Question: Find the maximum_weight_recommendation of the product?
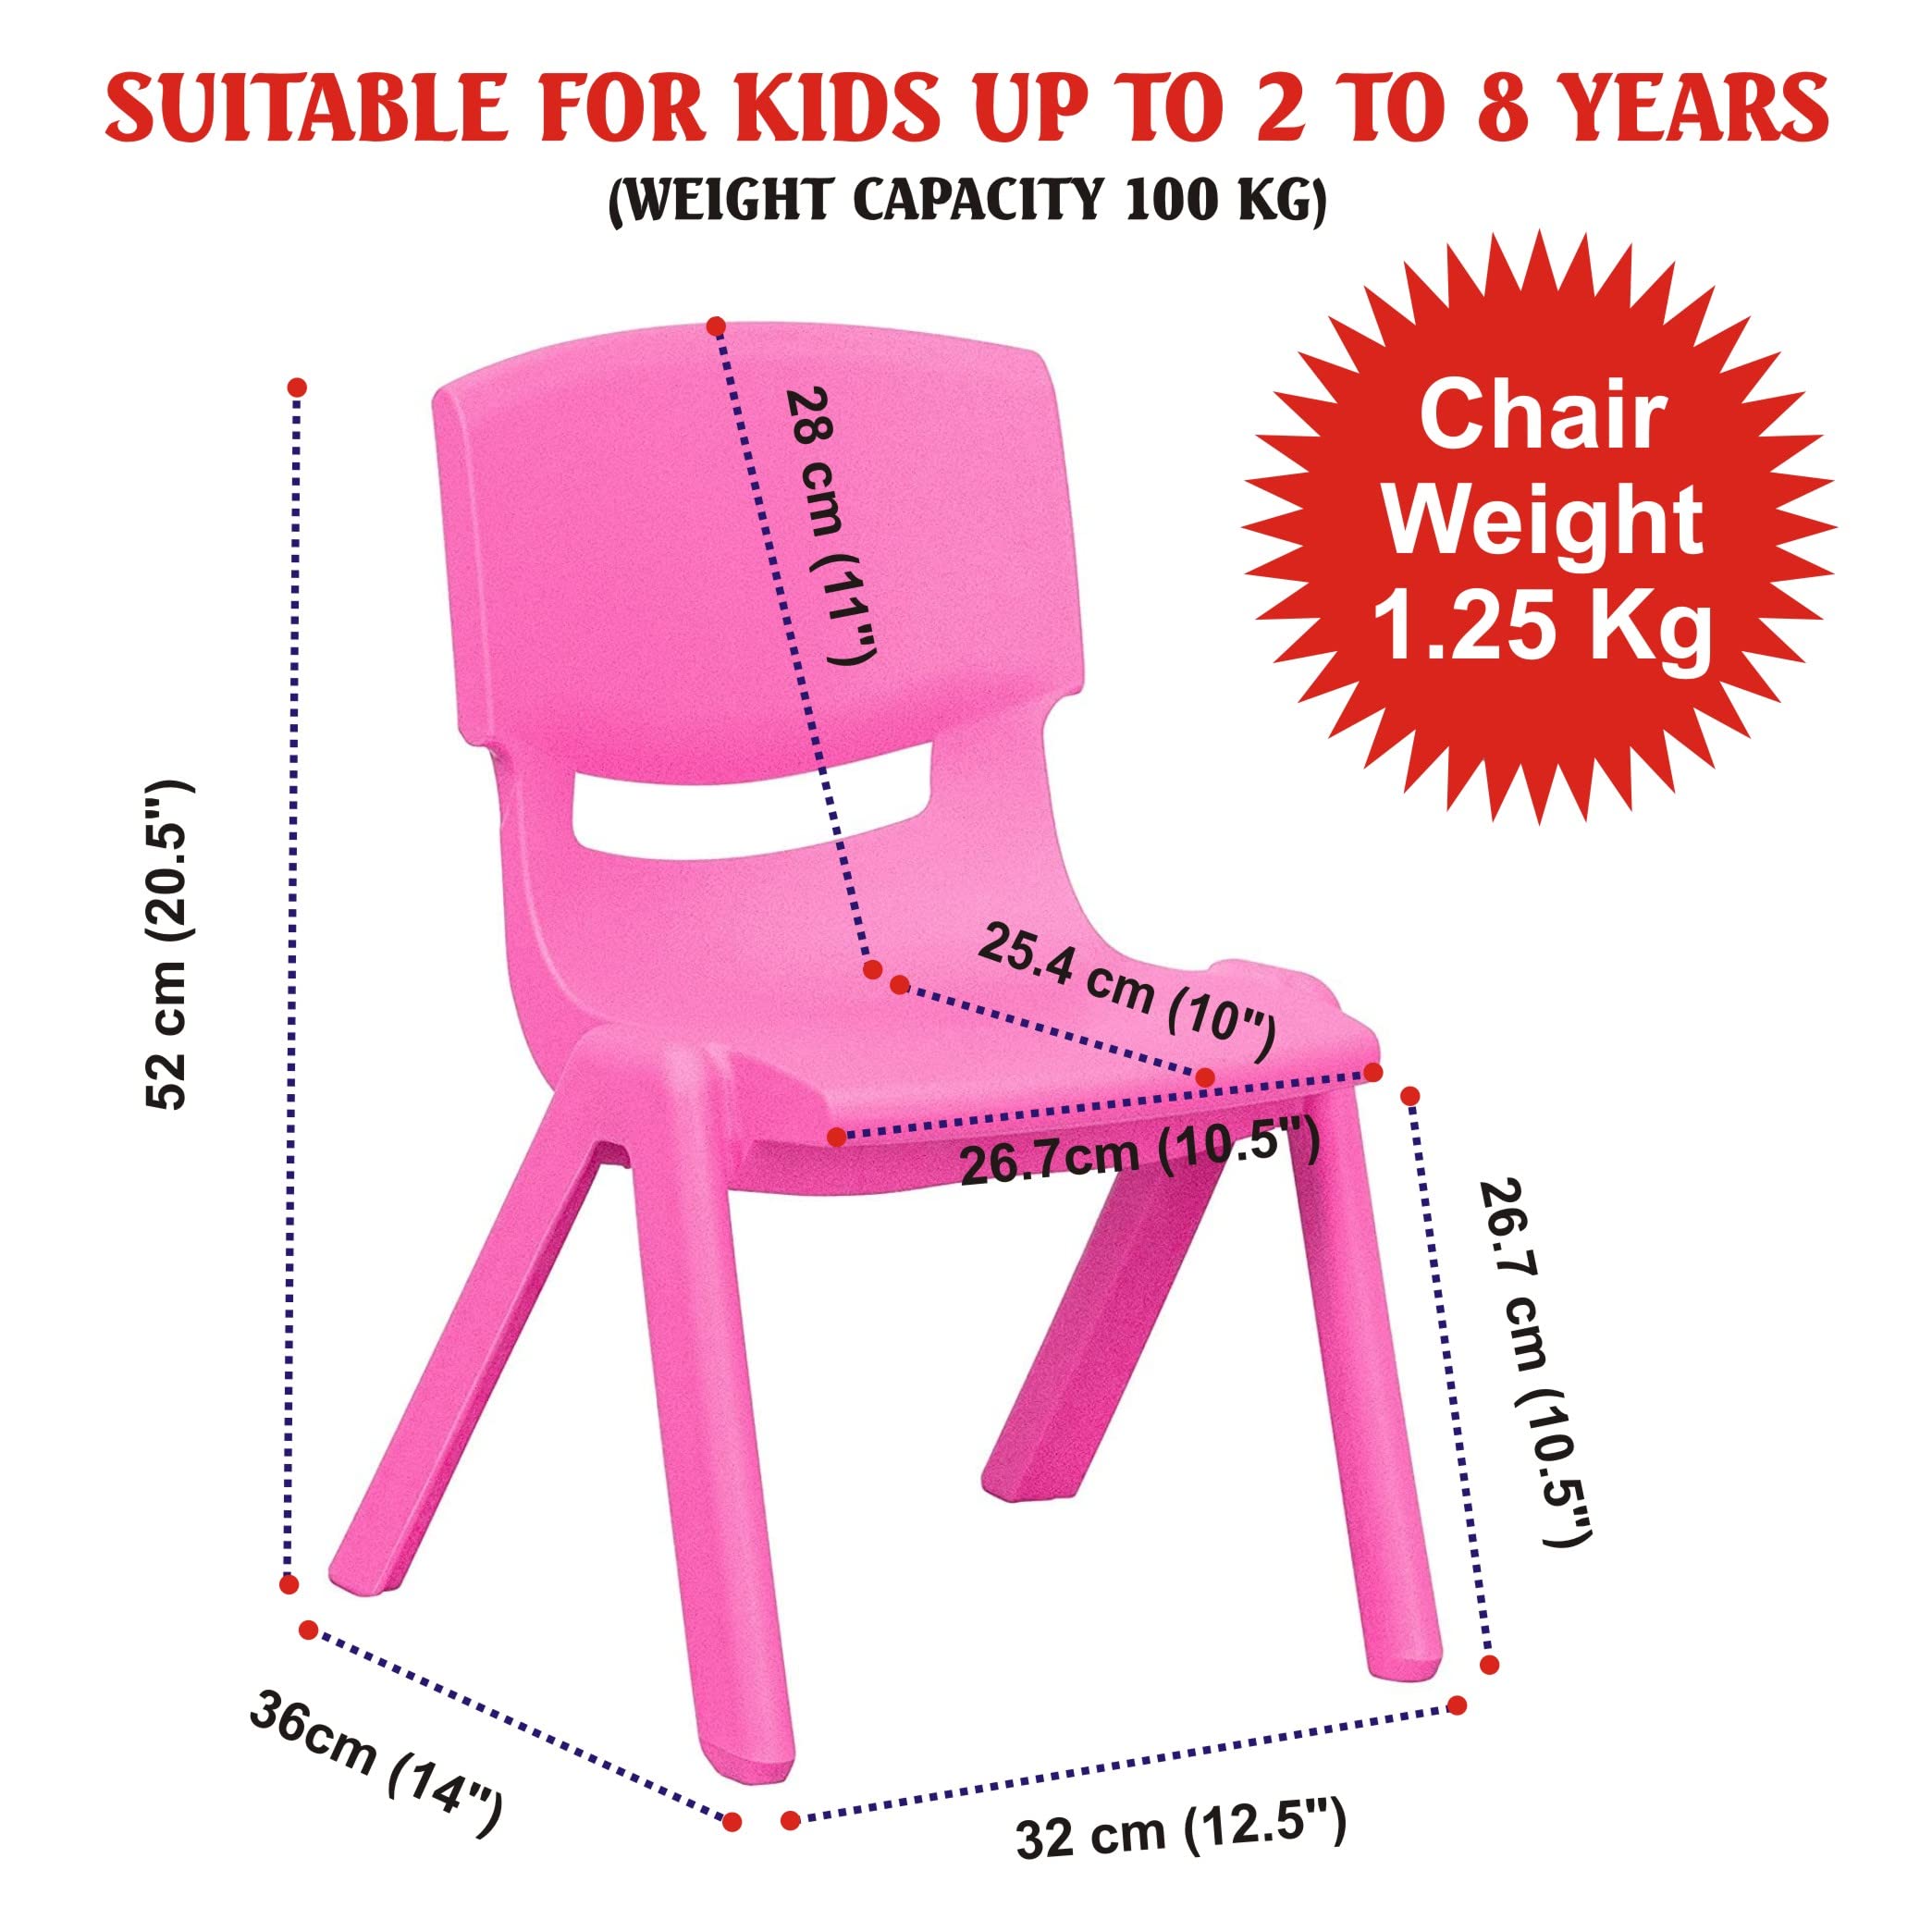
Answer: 100 kilogram